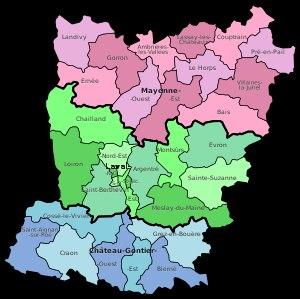
Le département français de la Mayenne est divisé en 17 cantons depuis 2015. Avant le redécoupage cantonal de 2014, ce département en comptait 32 depuis 1984.